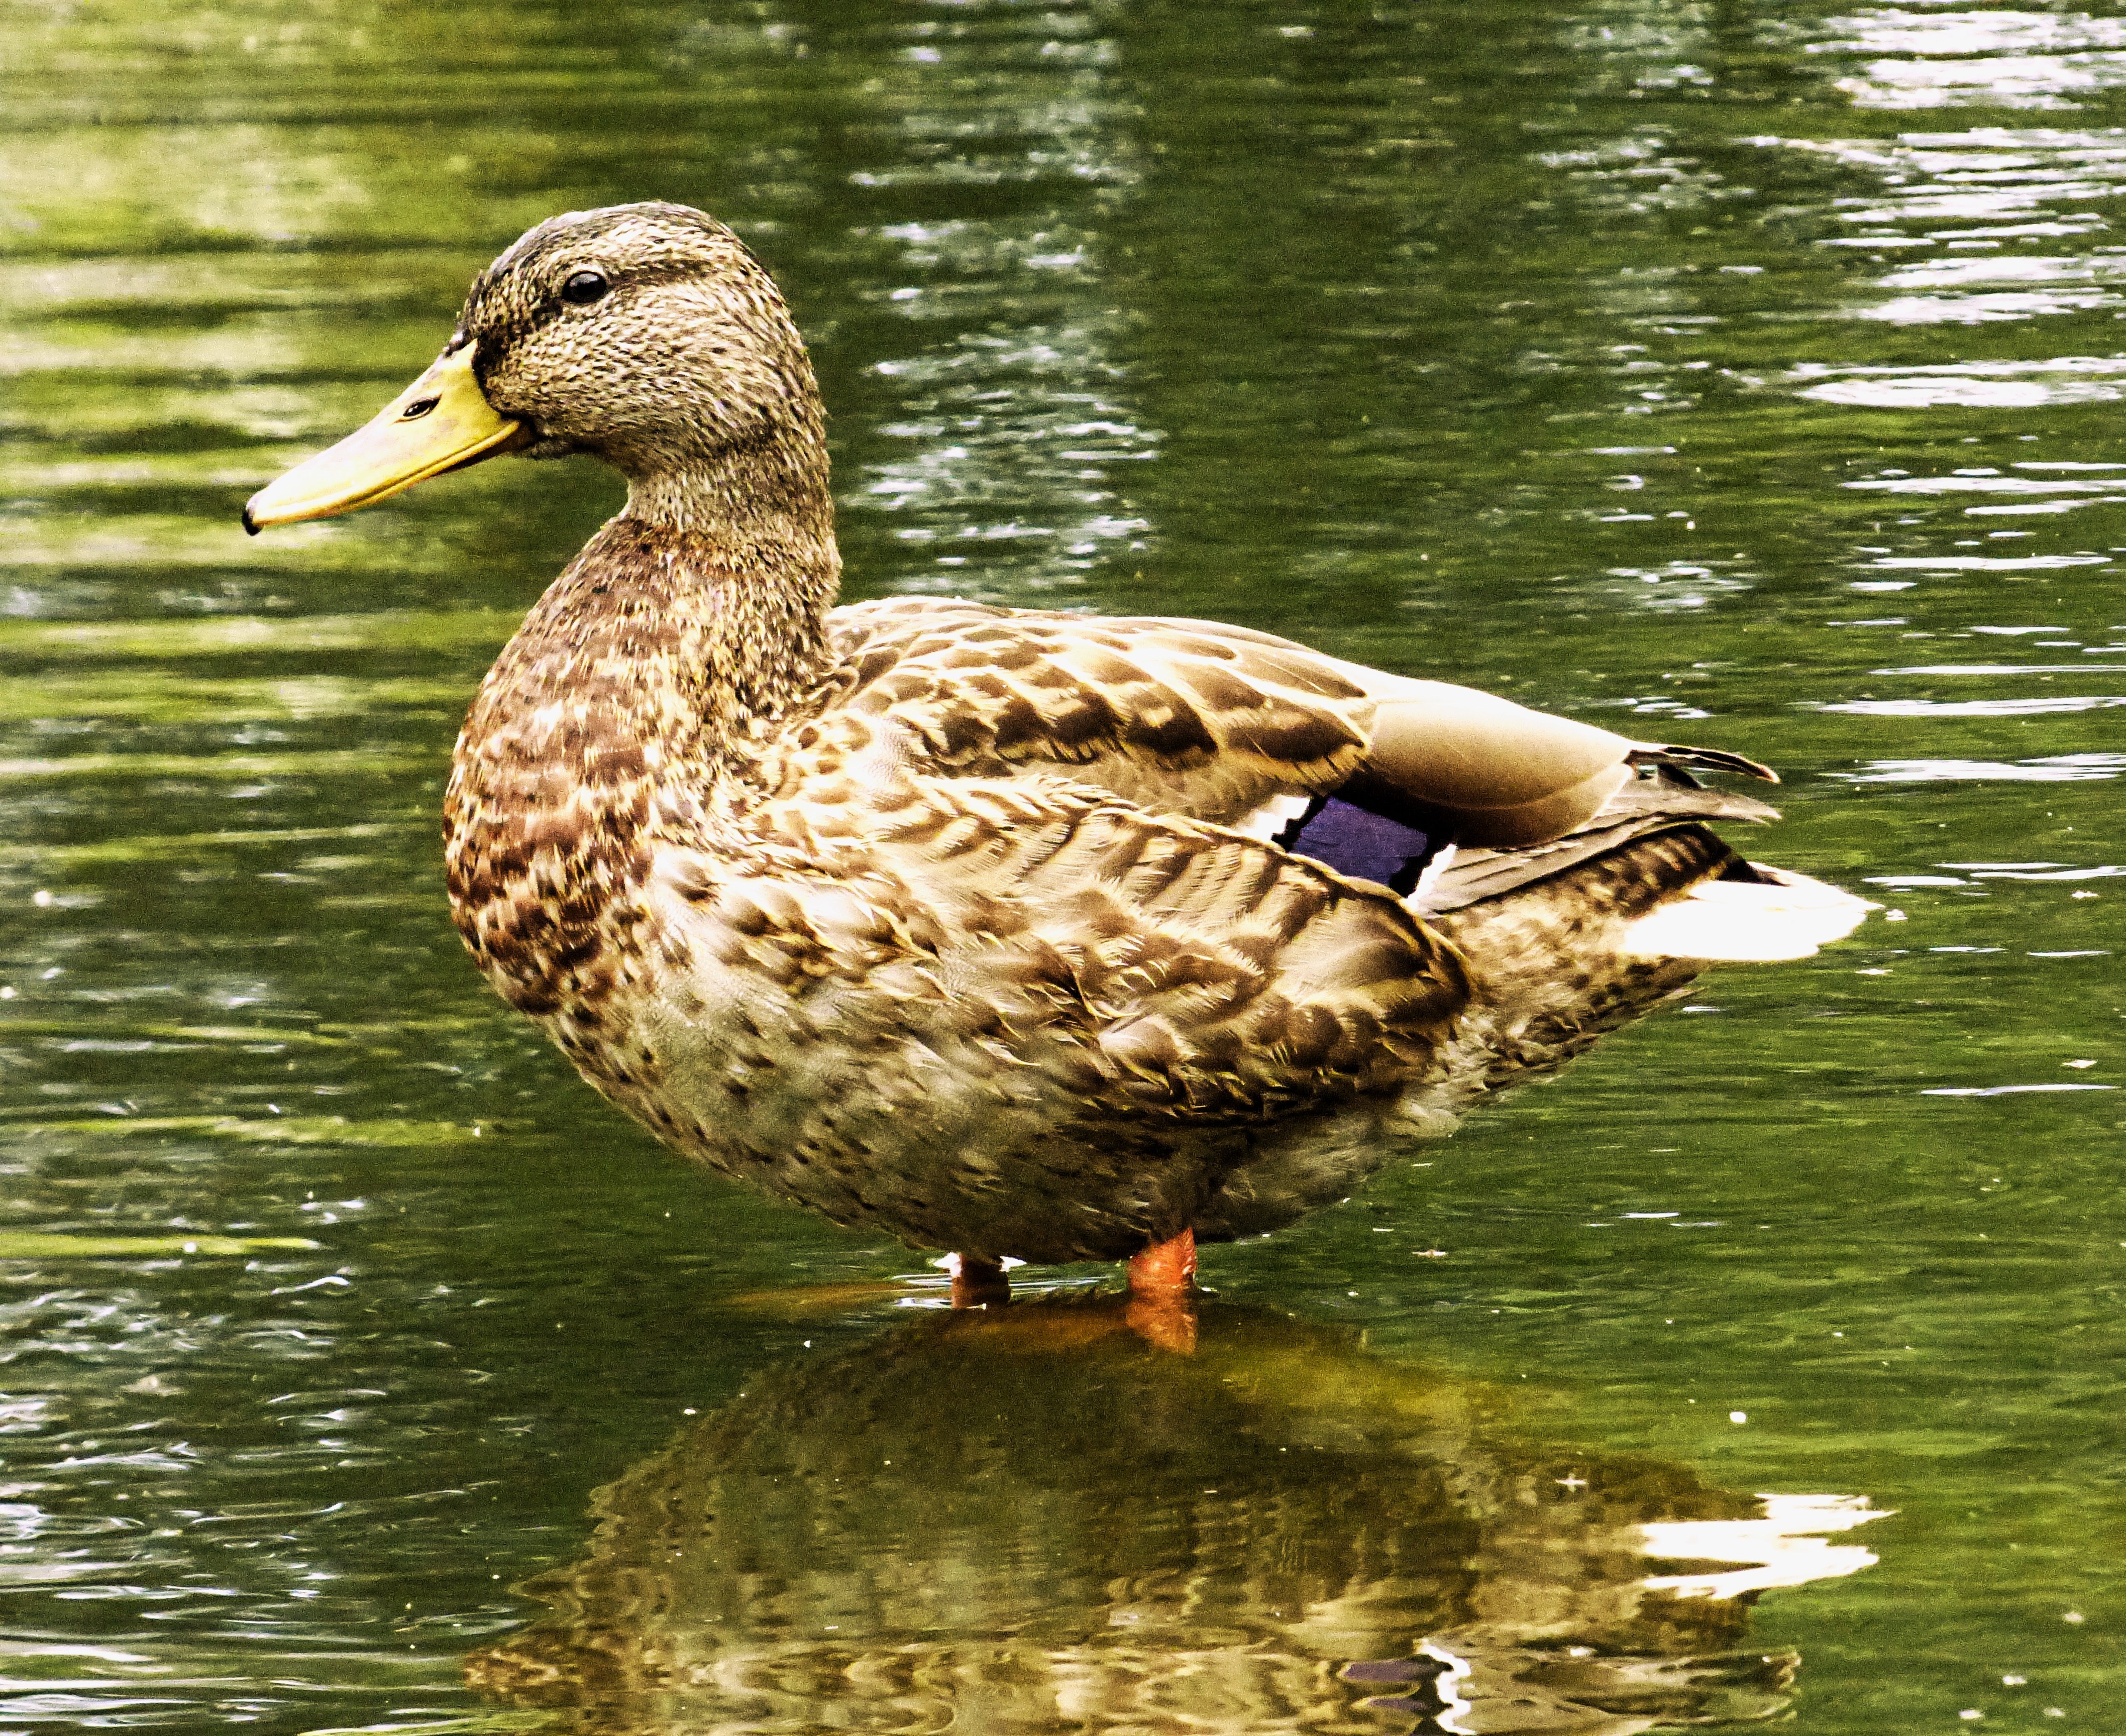
water, nature, bird, lake, female, pond, wildlife, green, beak, fauna, plumage, poultry, duck, vertebrate, waterfowl, waters, water bird, mallard, schwimmvogel, aquatic animal, ducks geese and swans